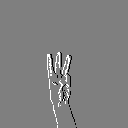
ASL letter: w